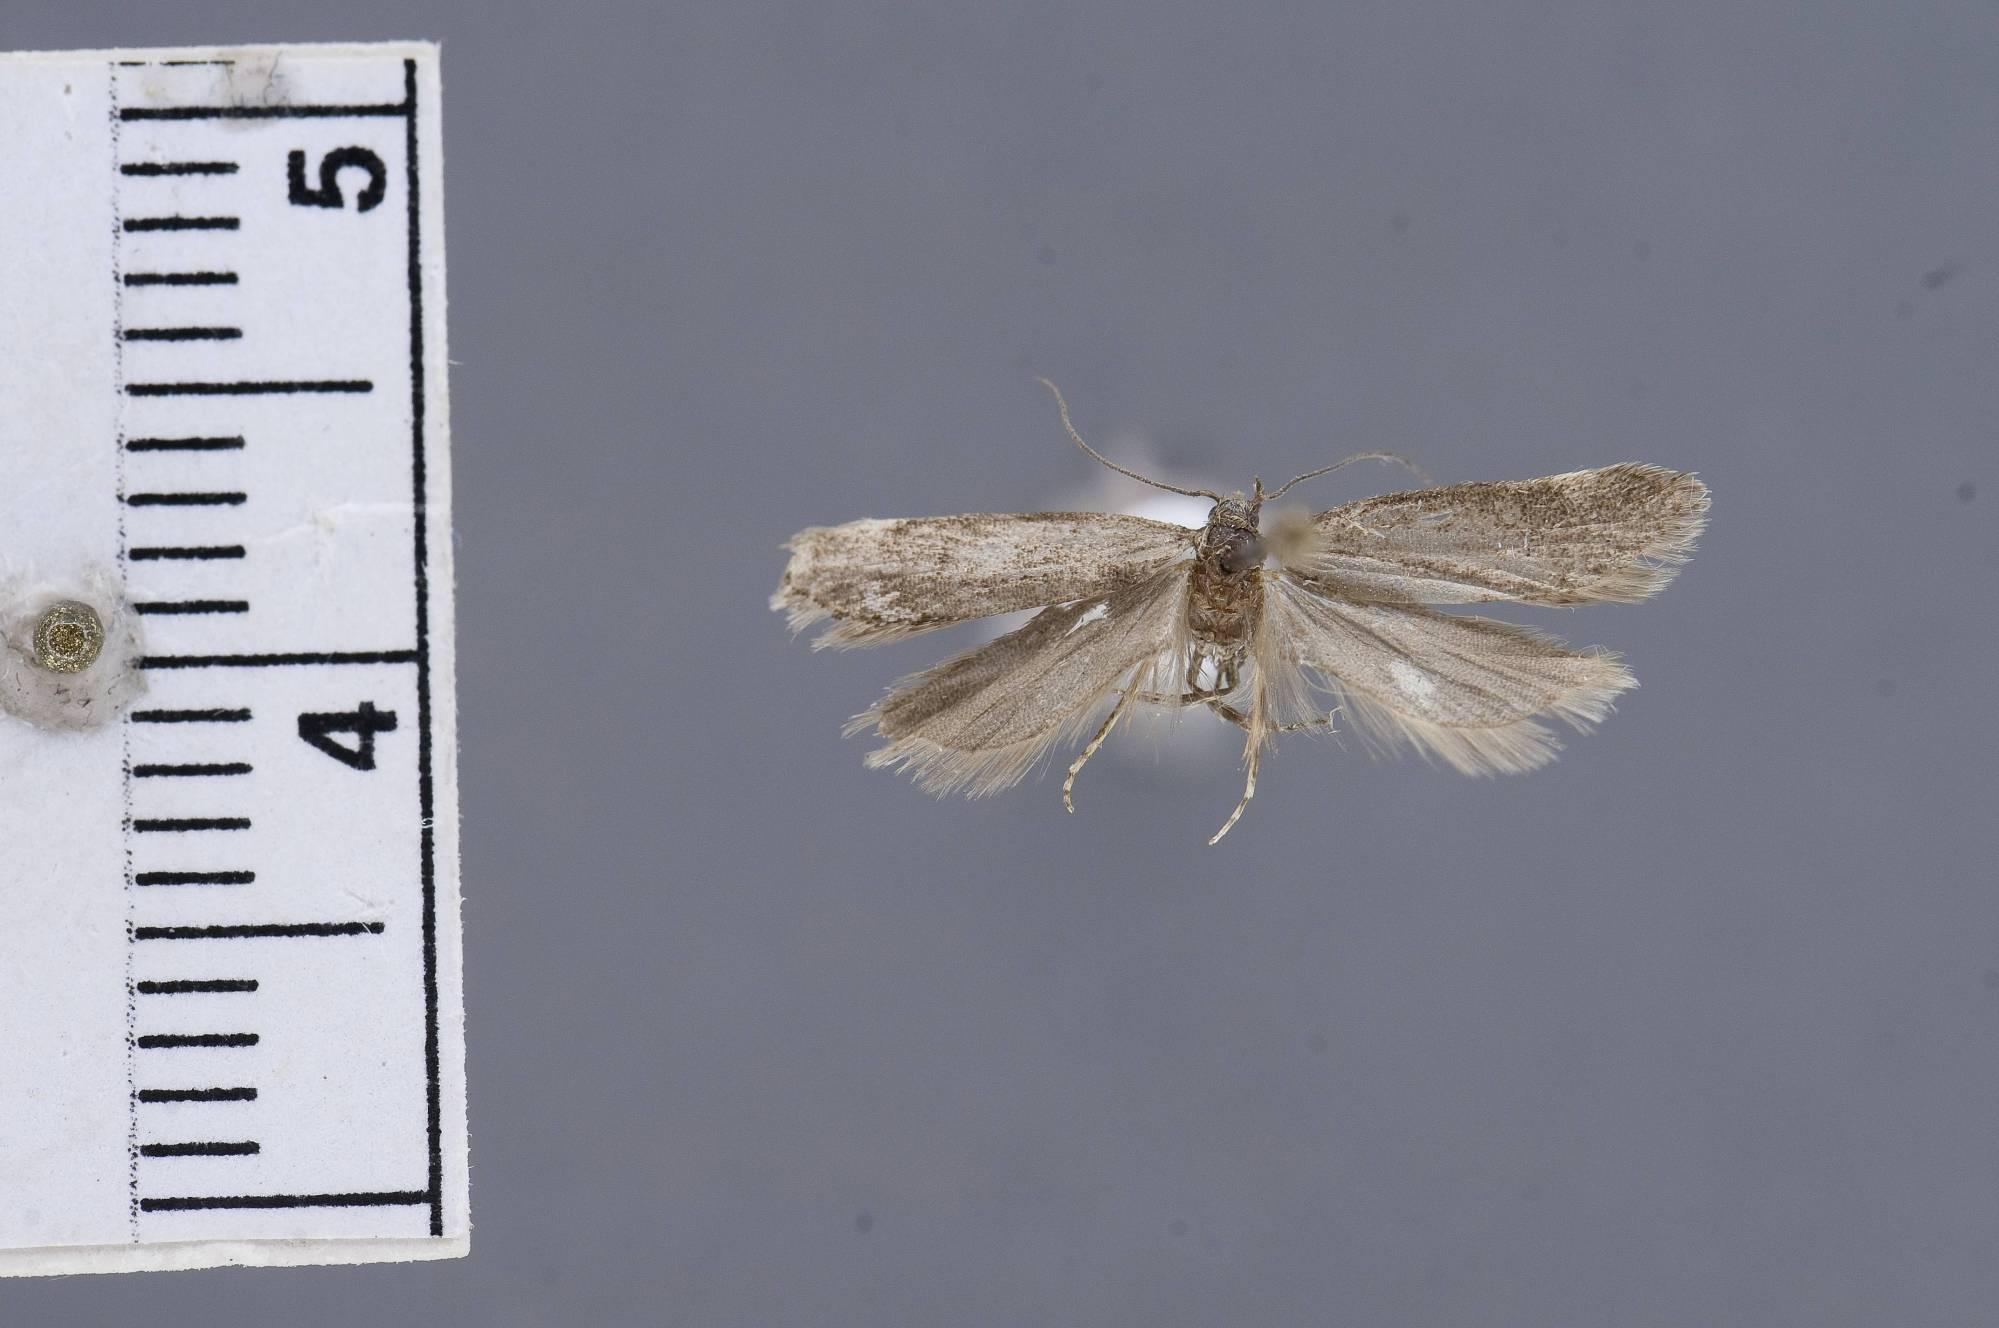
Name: Chionodes fictor
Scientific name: Chionodes fictor Hodges, 1999
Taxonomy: Animalia, Arthropoda, Insecta, Lepidoptera, Glossata, Gelechiidae, Gelechiinae
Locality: Brooks Range, Atigun Pass and below, North Slope, Alaska, United States
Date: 7 Jul 1979